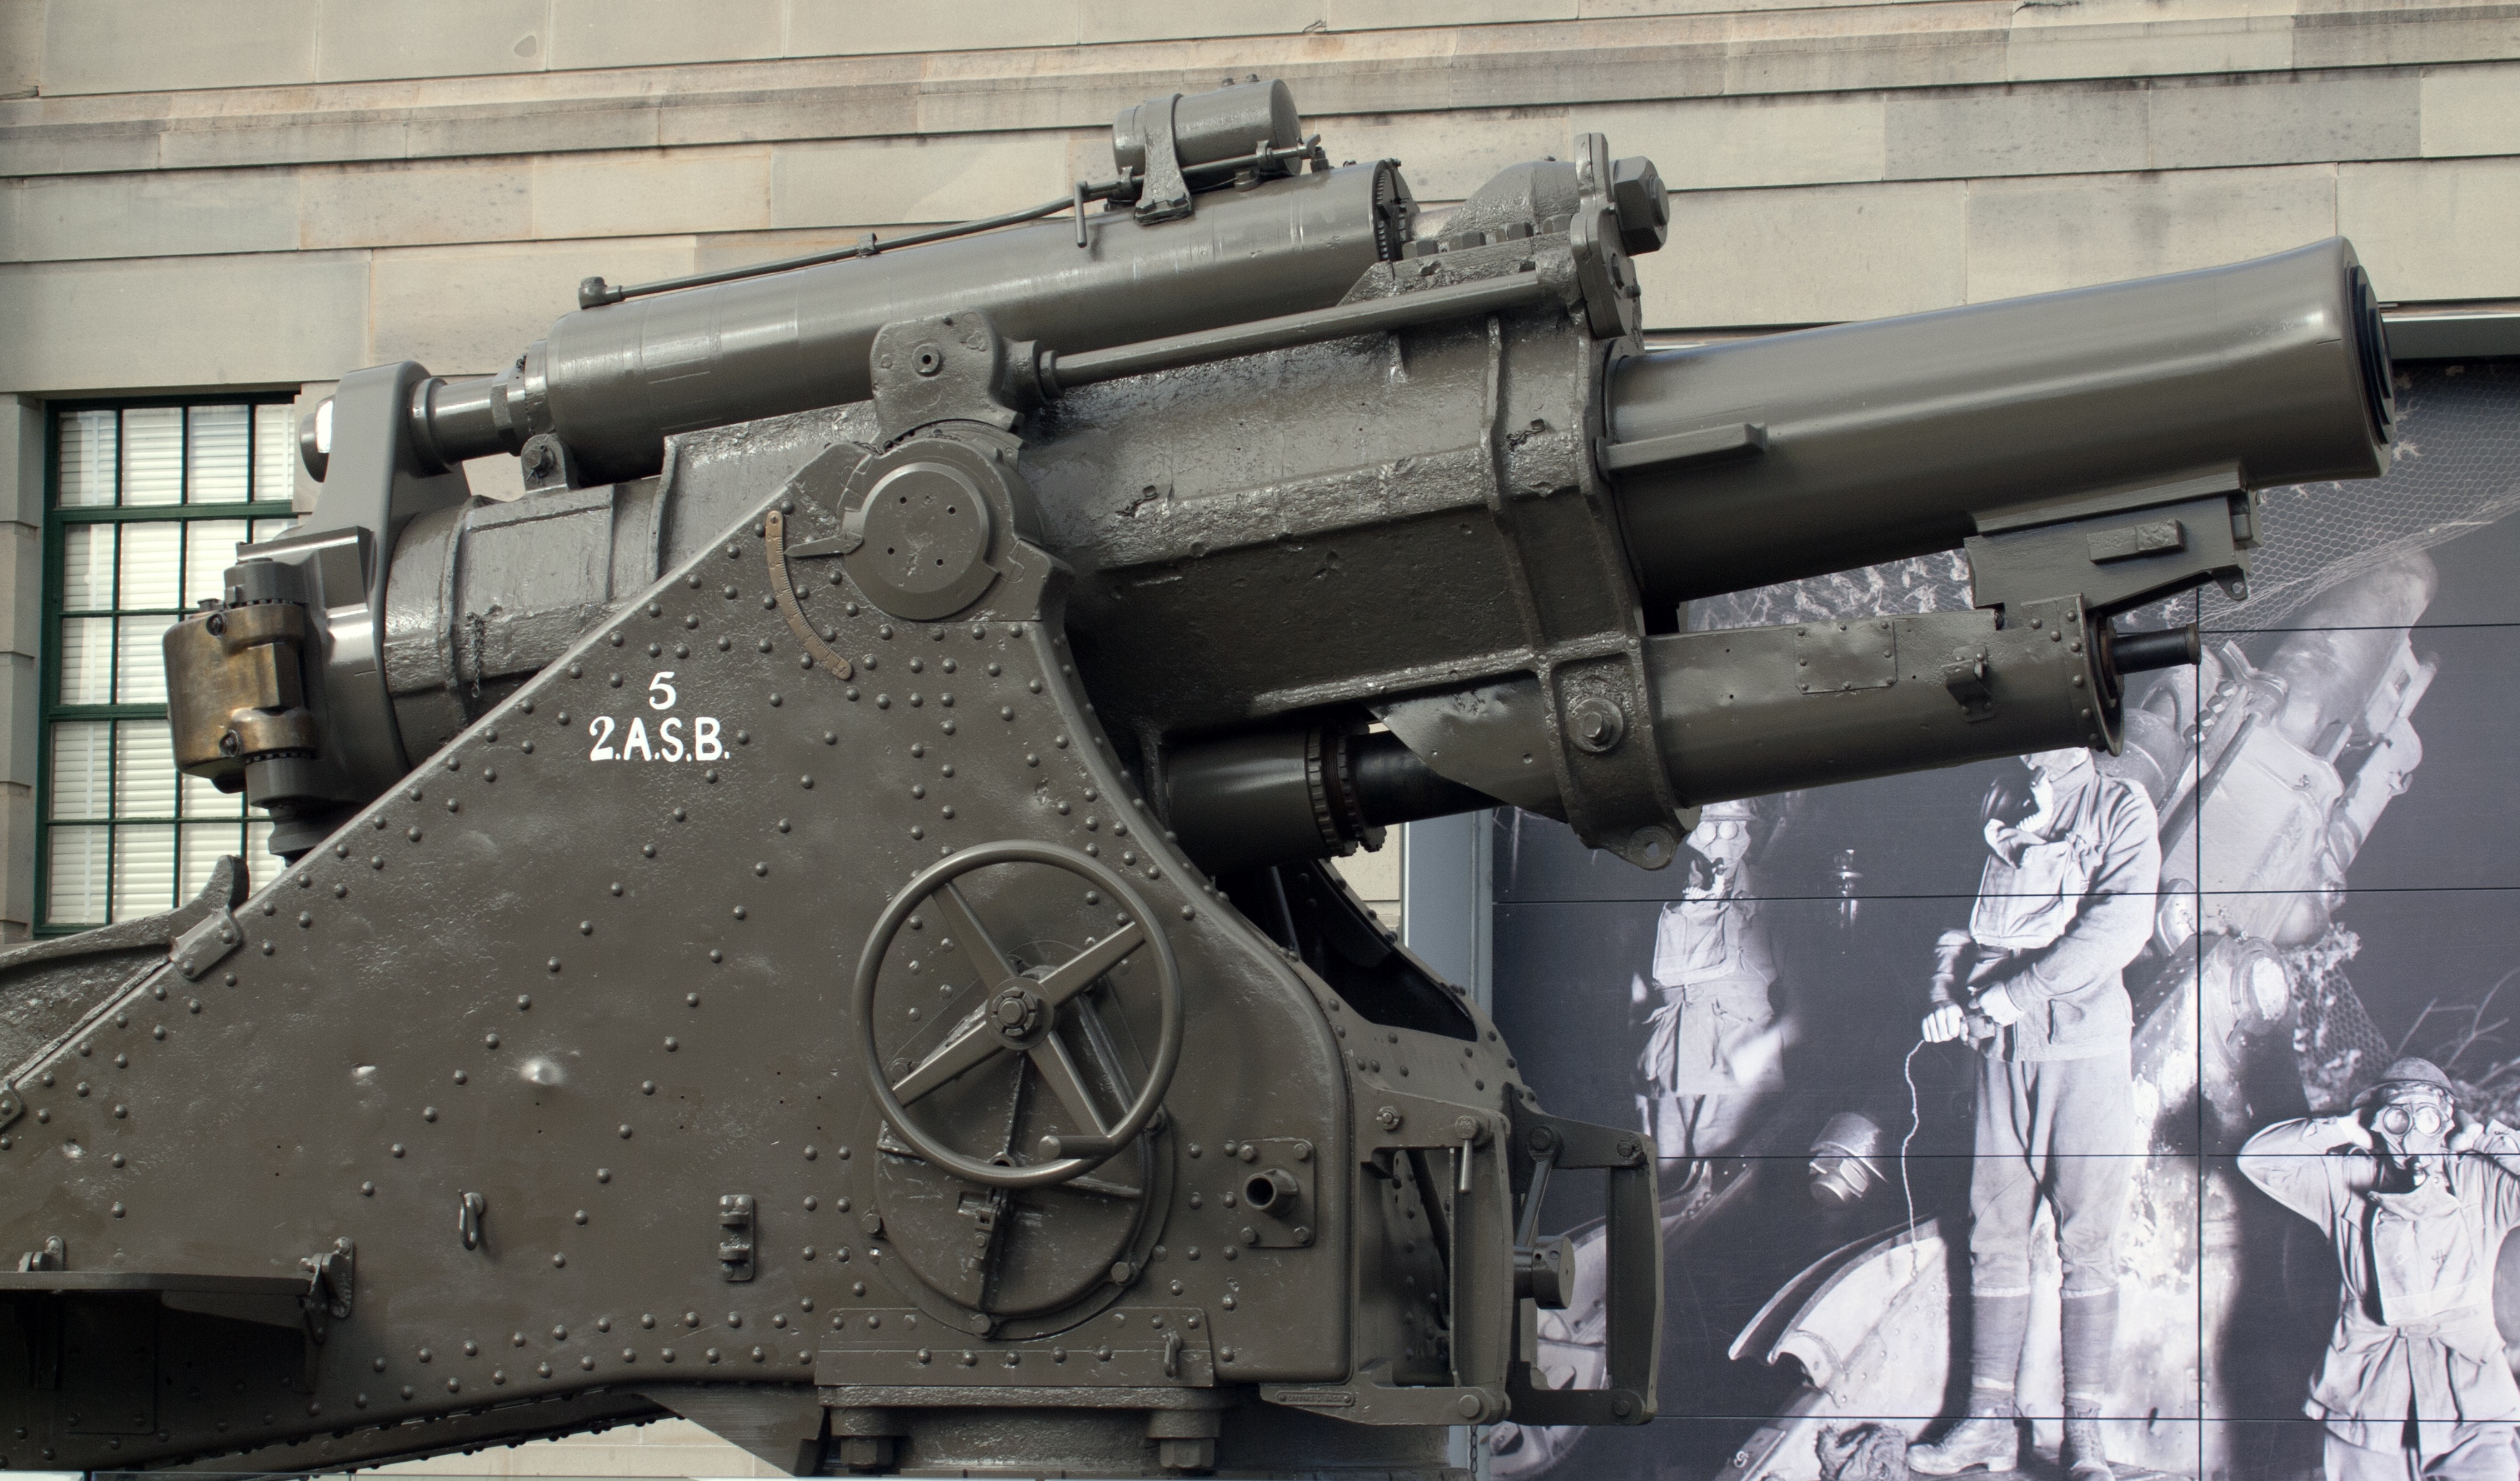
old, military, soldier, army, vehicle, metal, historic, weapon, war, power, battle, gun, history, fort, cannon, battlefield, defense, artillery, firearm, machine gun, self propelled artillery, gun turret